González Byass

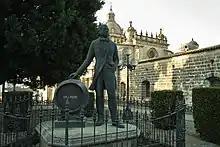
Monument to Manuel María González, founder of the winery, in Jerez de la Frontera

González Byass is one of Spain's best-known sherry bodegas. Its origins can be traced to 1835 when it was founded by Manuel María González Angel, who was subsequently joined by his English agent, Robert Blake Byass. The business was further expanded by the second generation of the González family, amongst them Manuel Críspulo González y Soto. The González family assumed sole control of the business in 1988. The firm produces the fino sherry Tío Pepe.